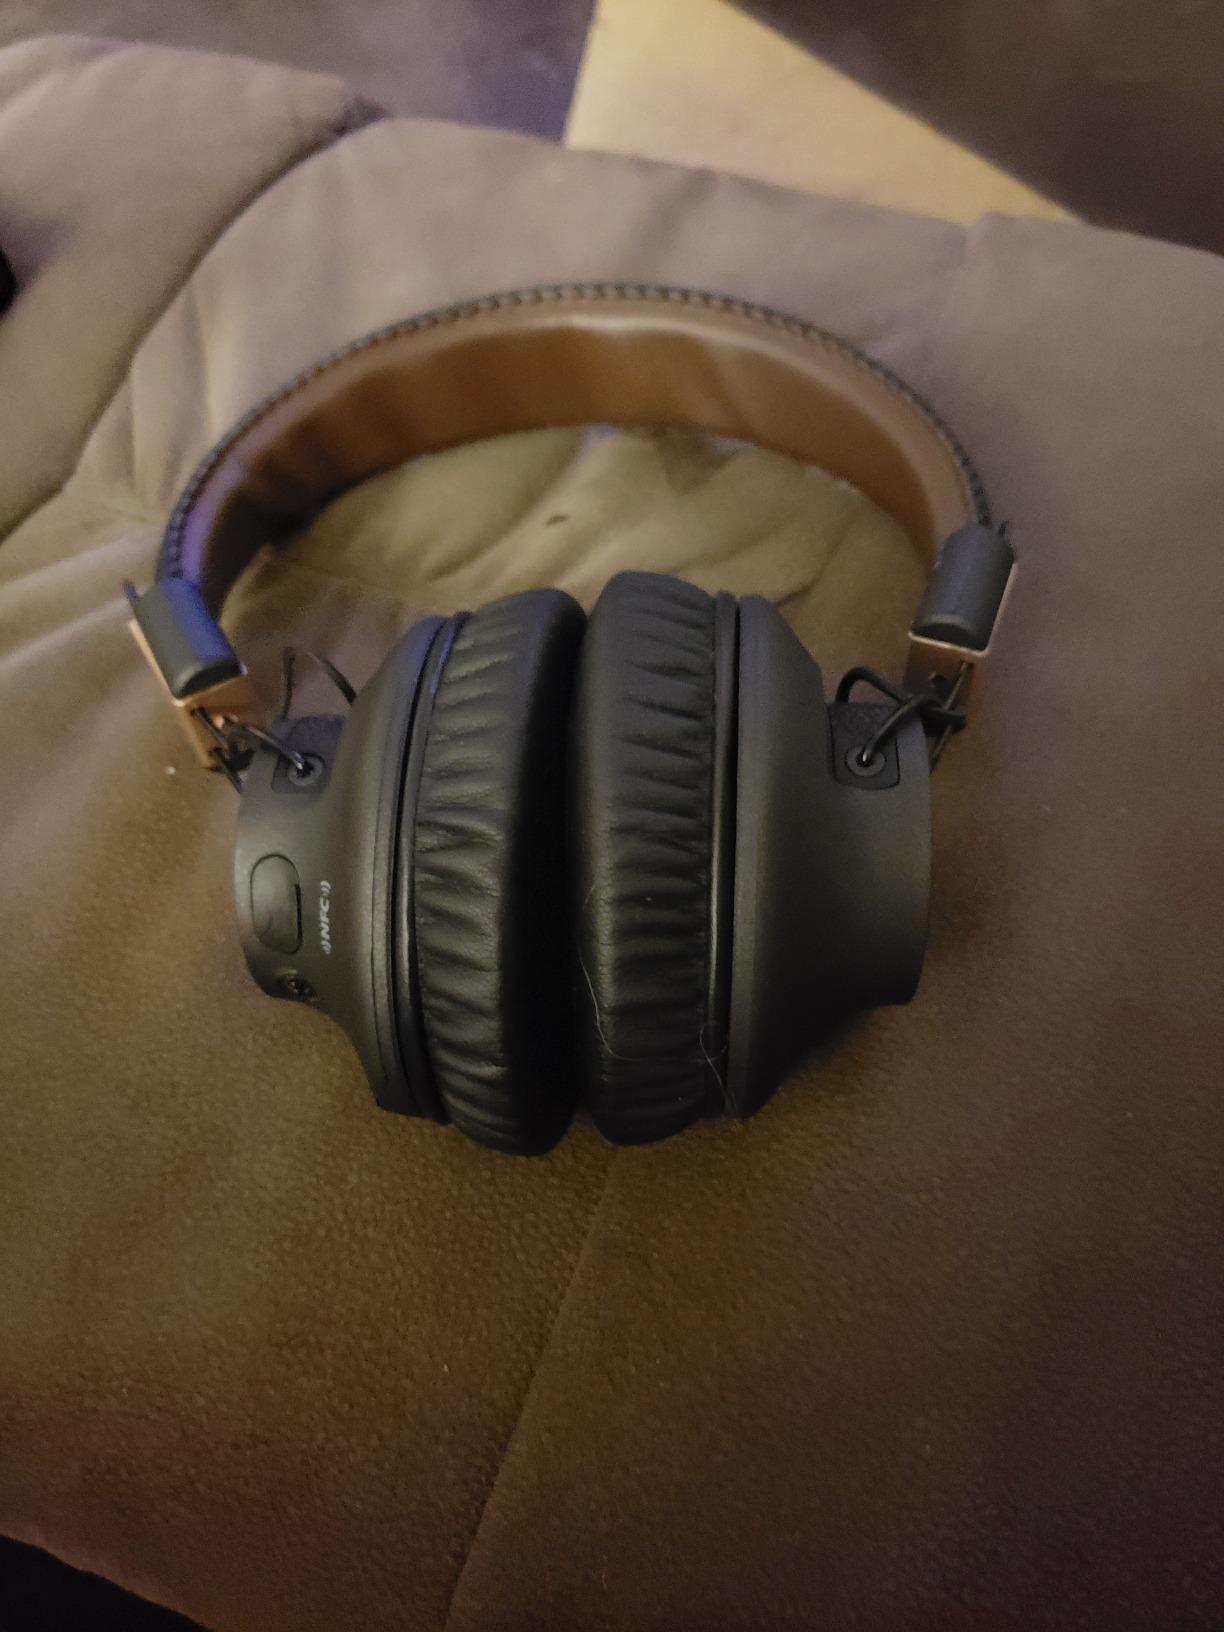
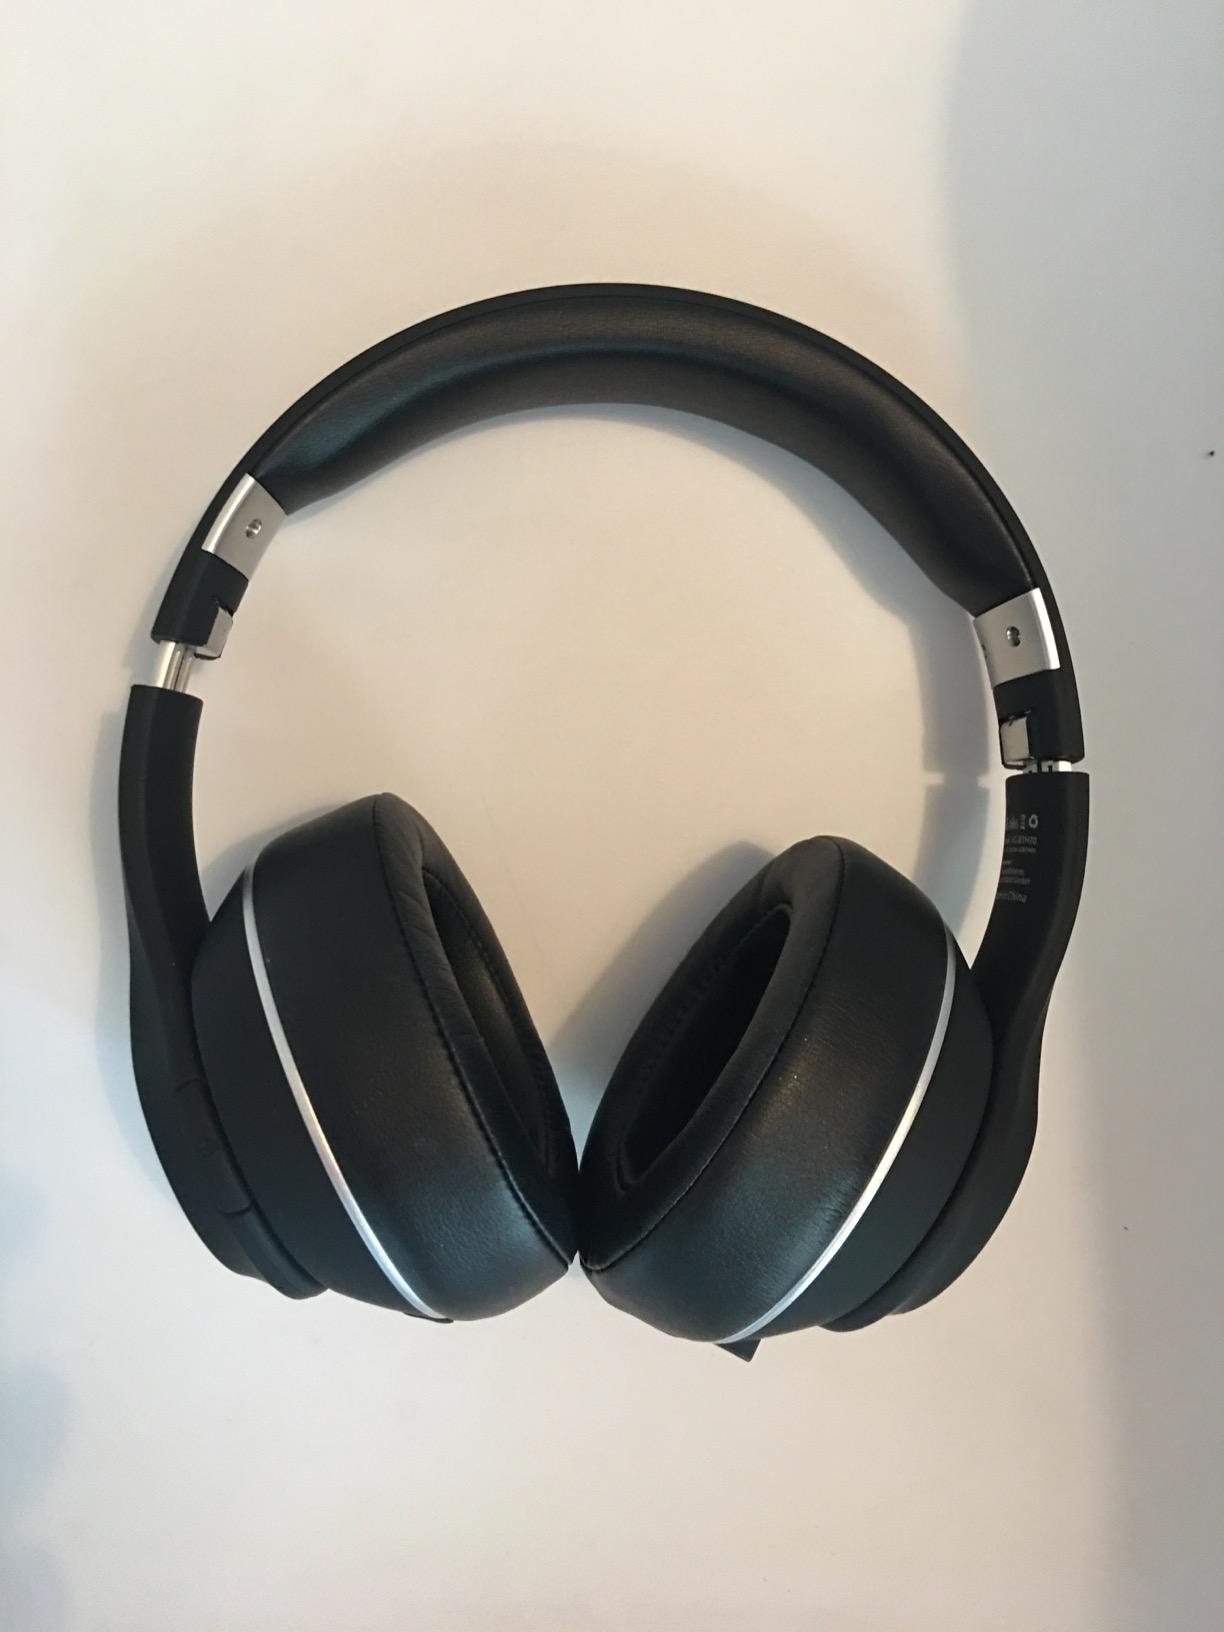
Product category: headphones
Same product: no